Cream soda

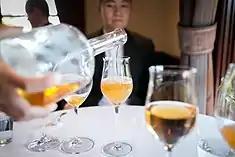
Hand-crafted cream soda

Cream soda (also known as creme soda) is a sweet soft drink. Generally flavored with vanilla and based on the taste of an ice cream float, a wide range of variations can be found worldwide.